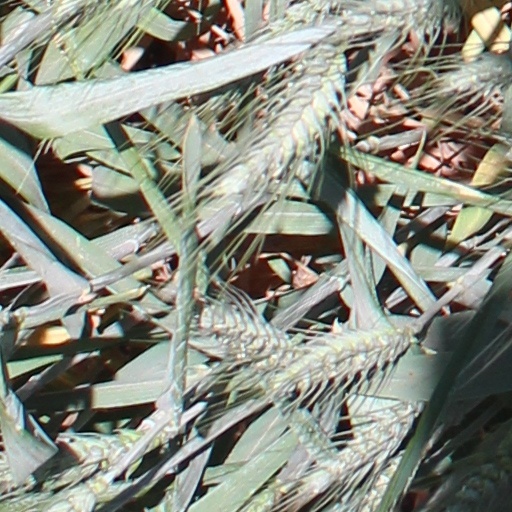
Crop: wheat